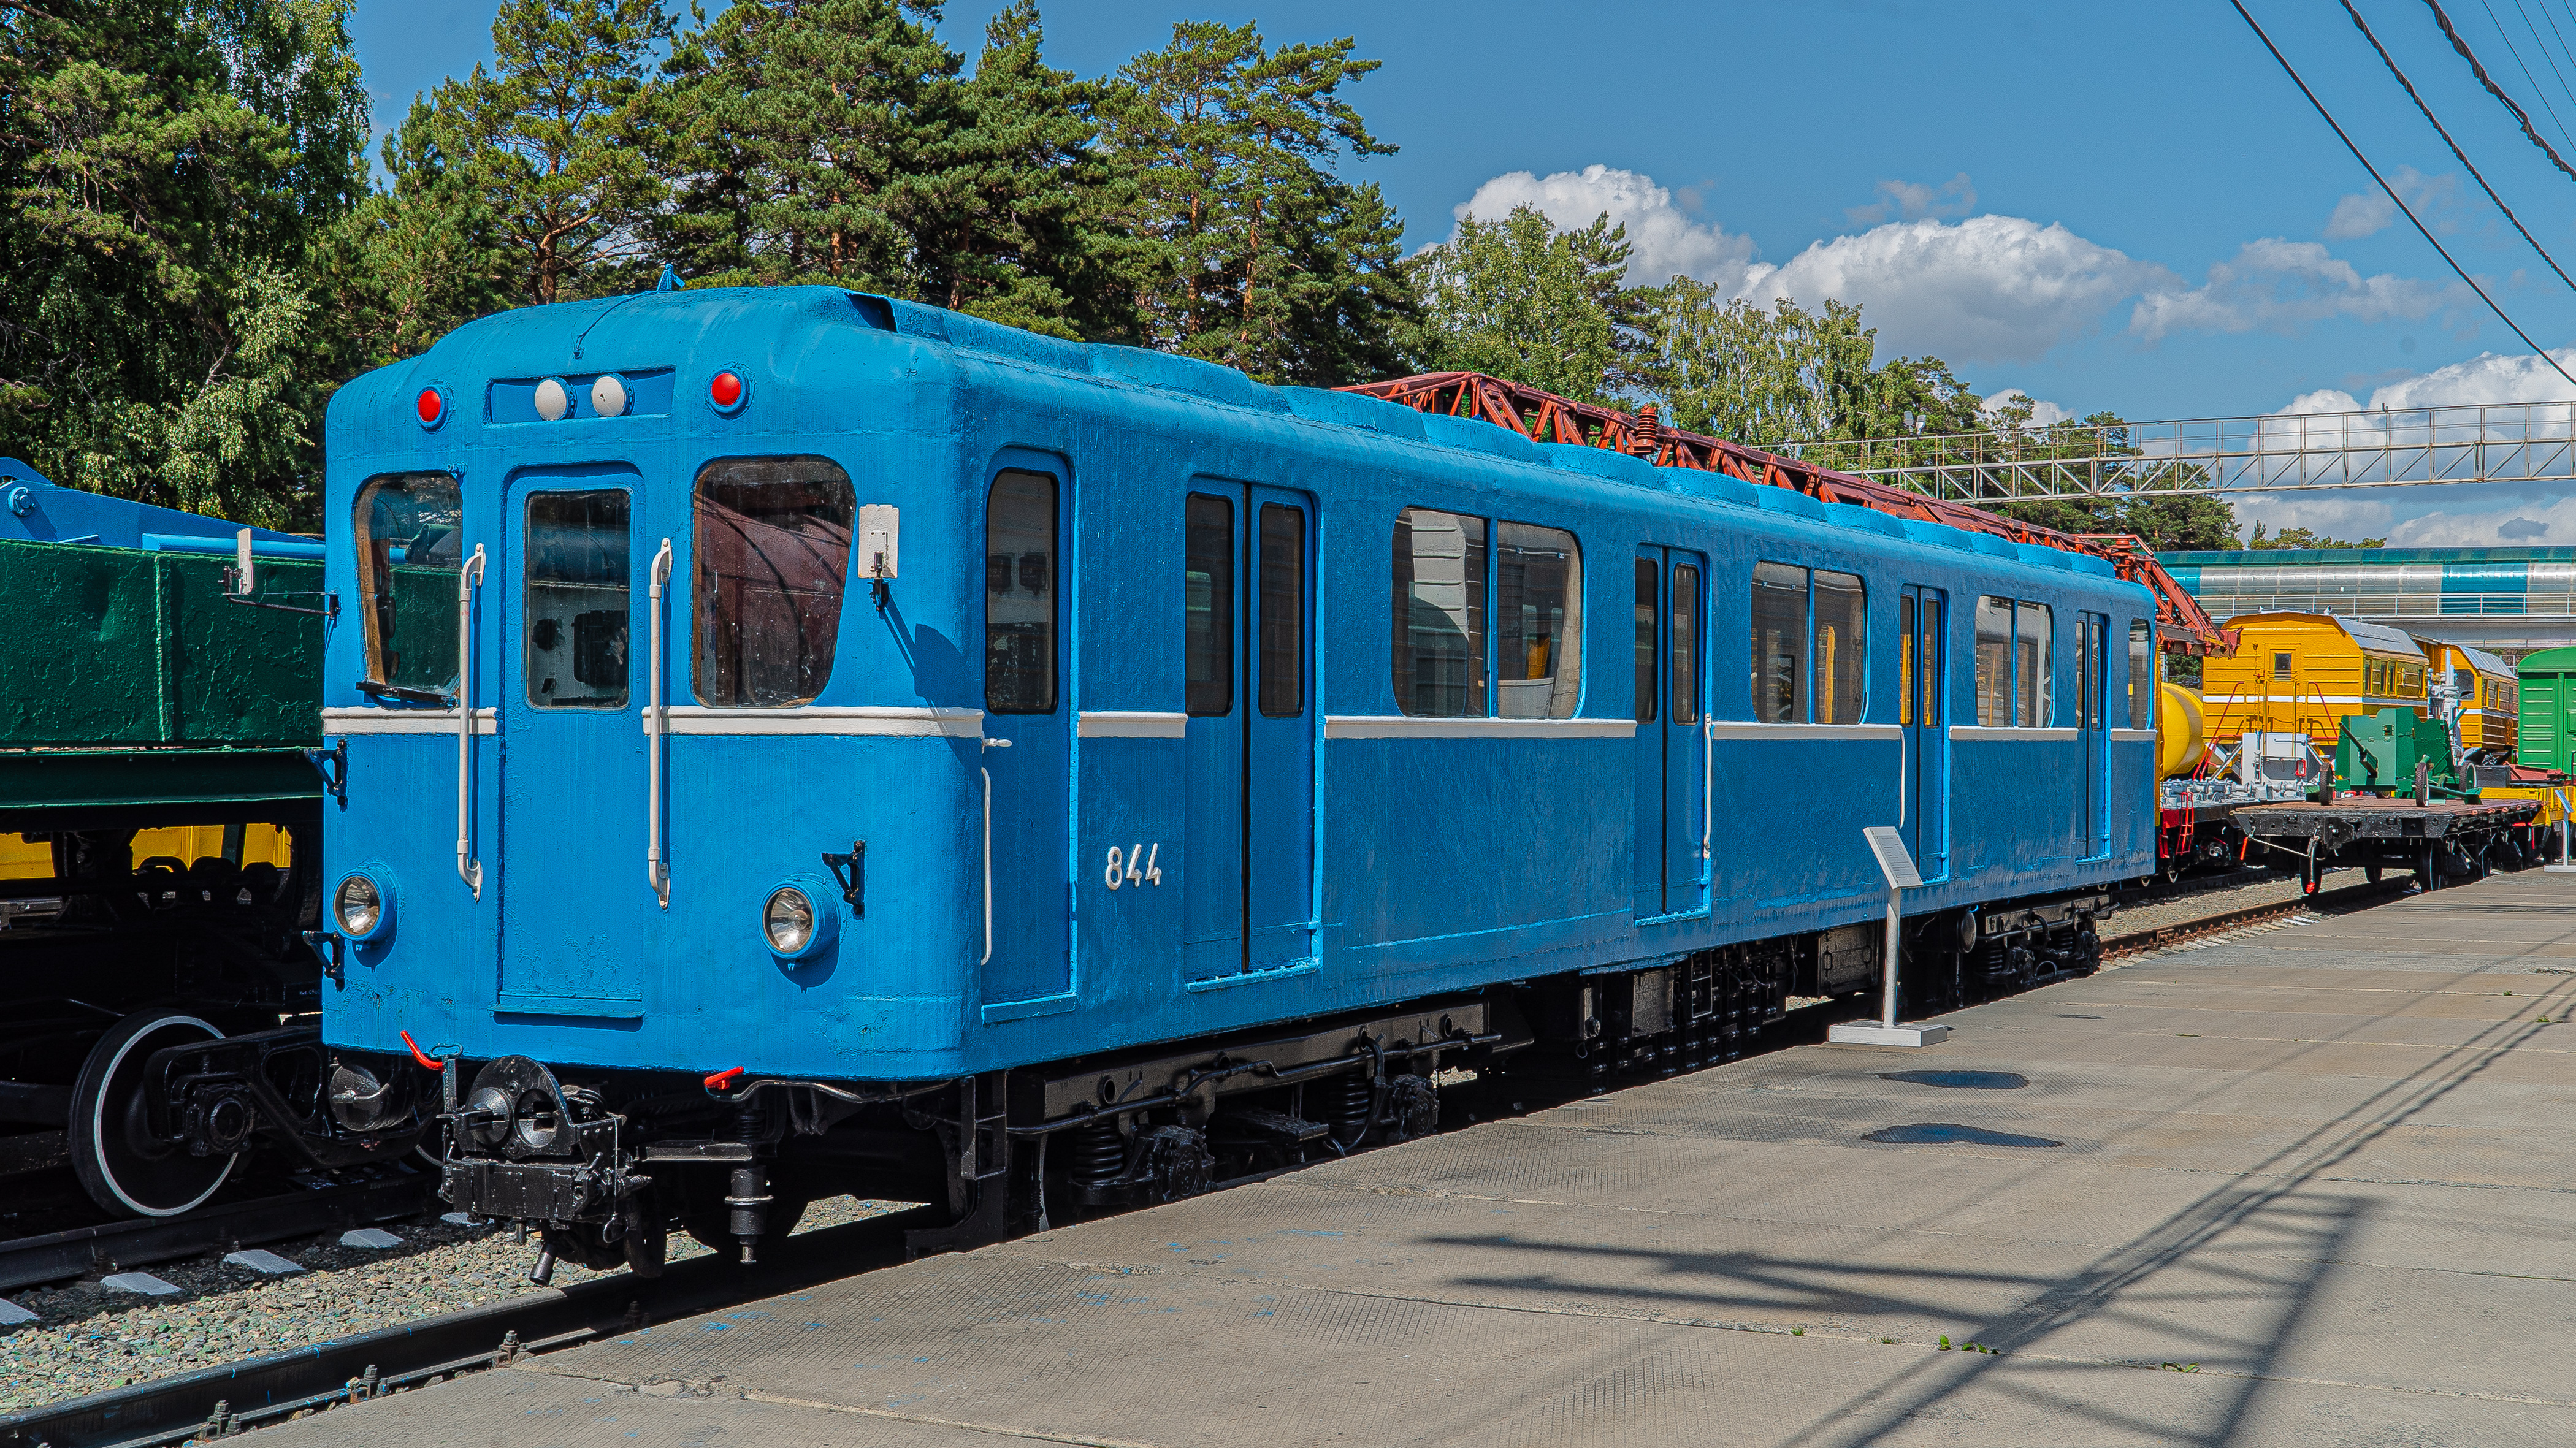
boat, train, land vehicle, transport, vehicle, rolling stock, mode of transport, railway, public transport, passenger car, railroad car, track, locomotive, train station, metro, metropolitan area, architecture, electricity, rolling, residential area, tram, electric blue, electrical supply, electric locomotive, wheel